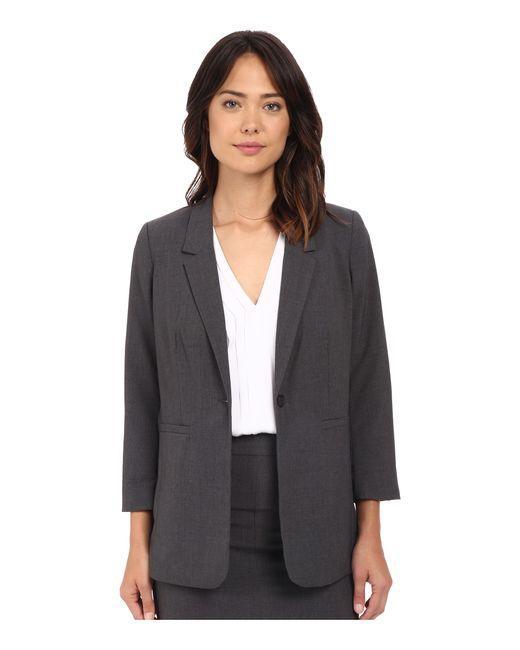
Schwarzer Blazer aus Wolle mit langen Ärmeln und offener Vorderseite